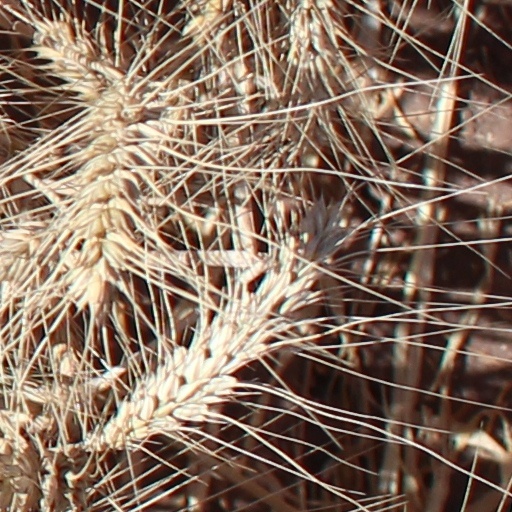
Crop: wheat